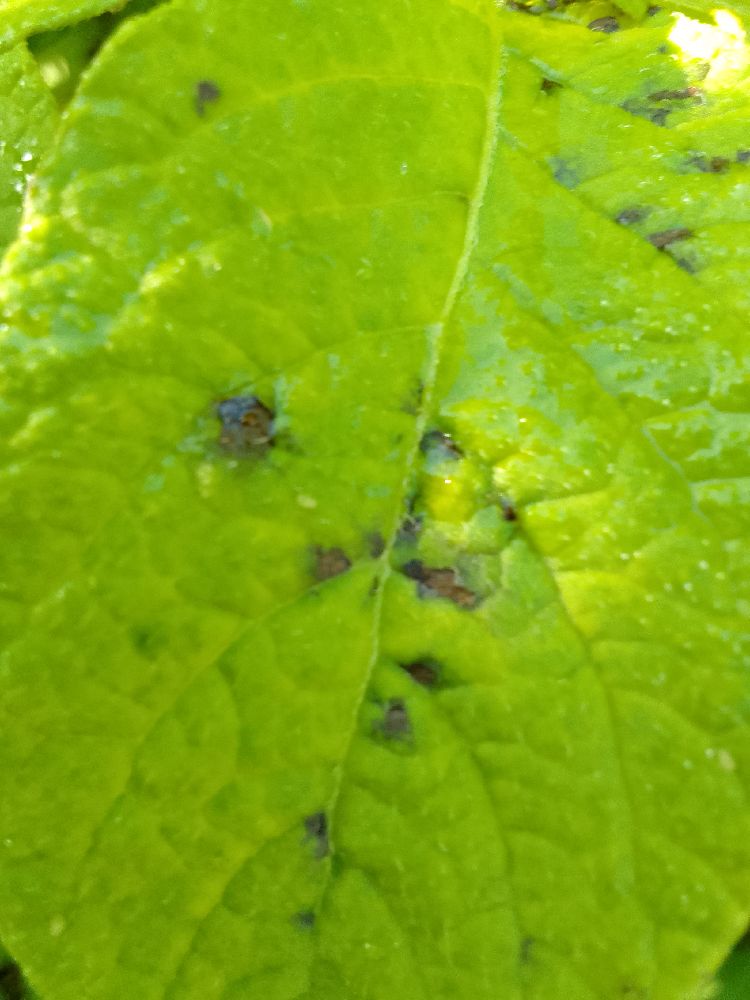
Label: Early blight